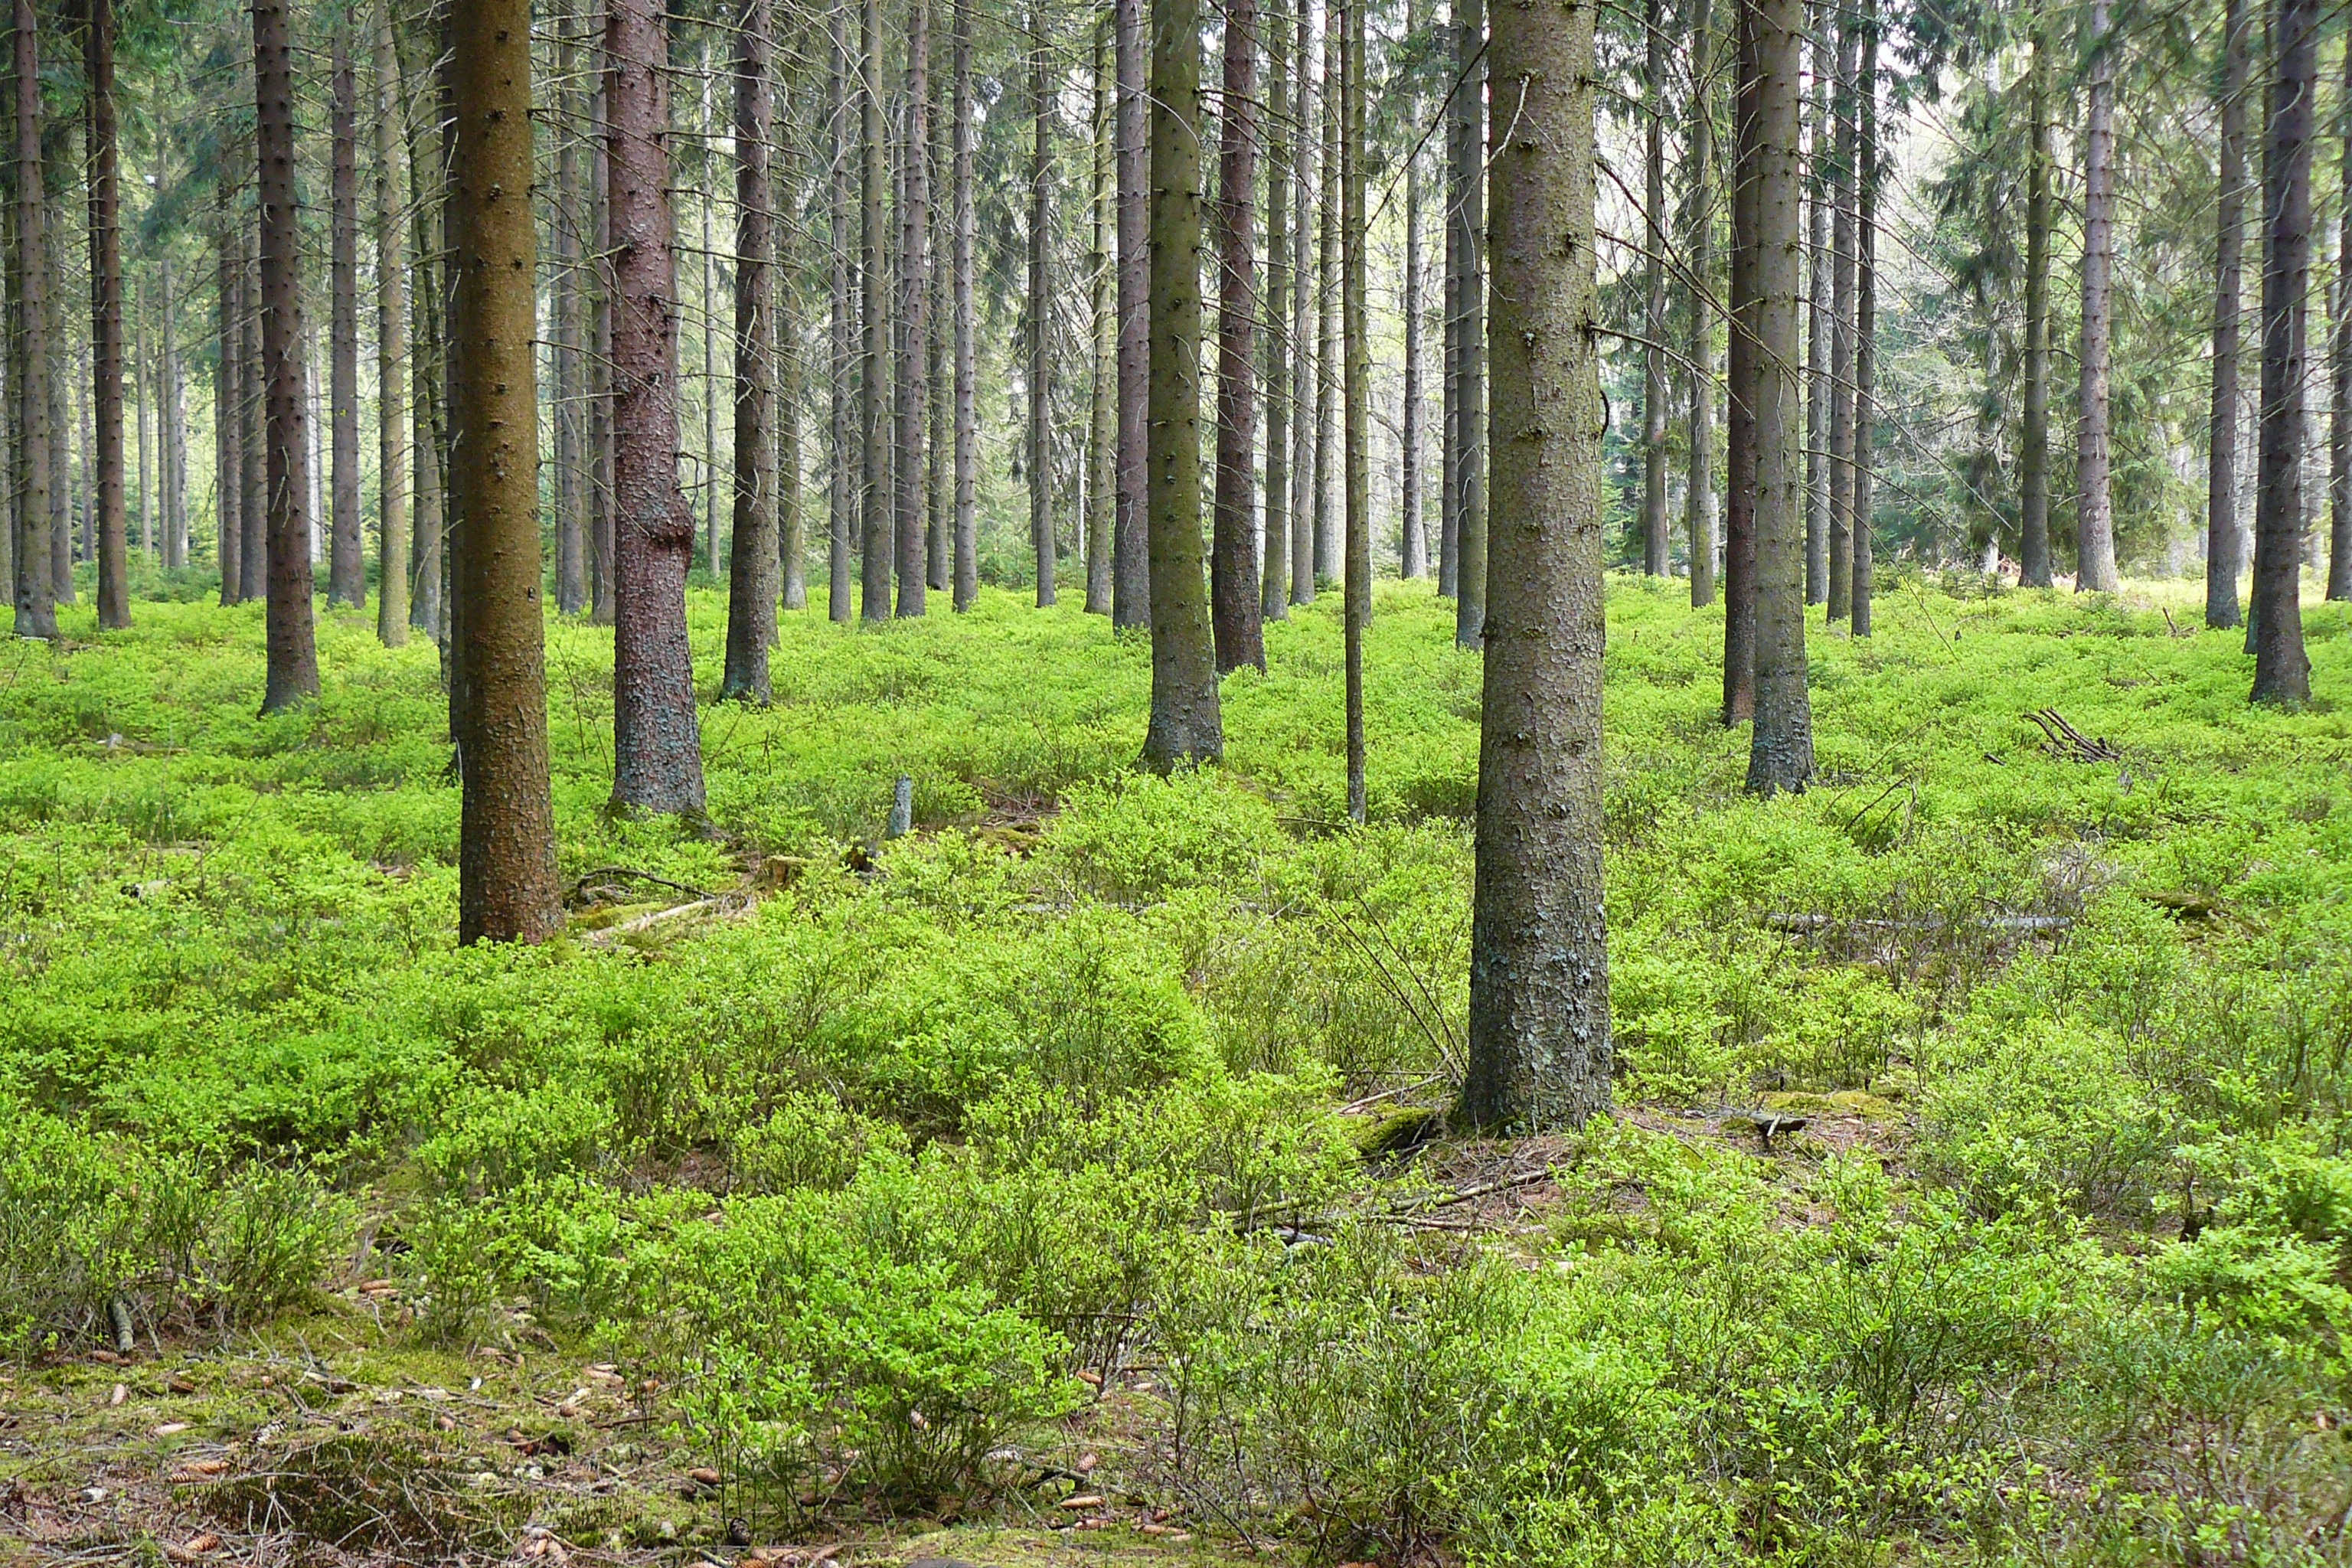
landscape, tree, nature, forest, wilderness, plant, wood, trail, ground, meadow, berry, bark, log, green, trees, forest floor, leaves, earth, spruce, forestry, vegetation, deciduous, wetland, plantation, grove, woodland, habitat, ecosystem, tree trunks, pine forest, forest plant, timber industry, biome, forest plants, old growth forest, natural environment, geographical feature, woody plant, temperate broadleaf and mixed forest, temperate coniferous forest, land plant, blue berry bush, blue berry bushes